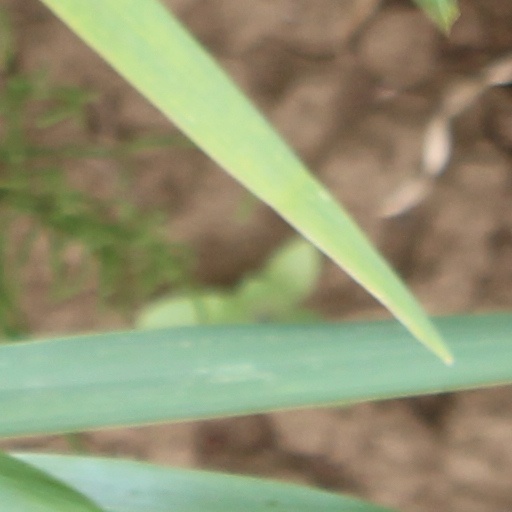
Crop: wheat